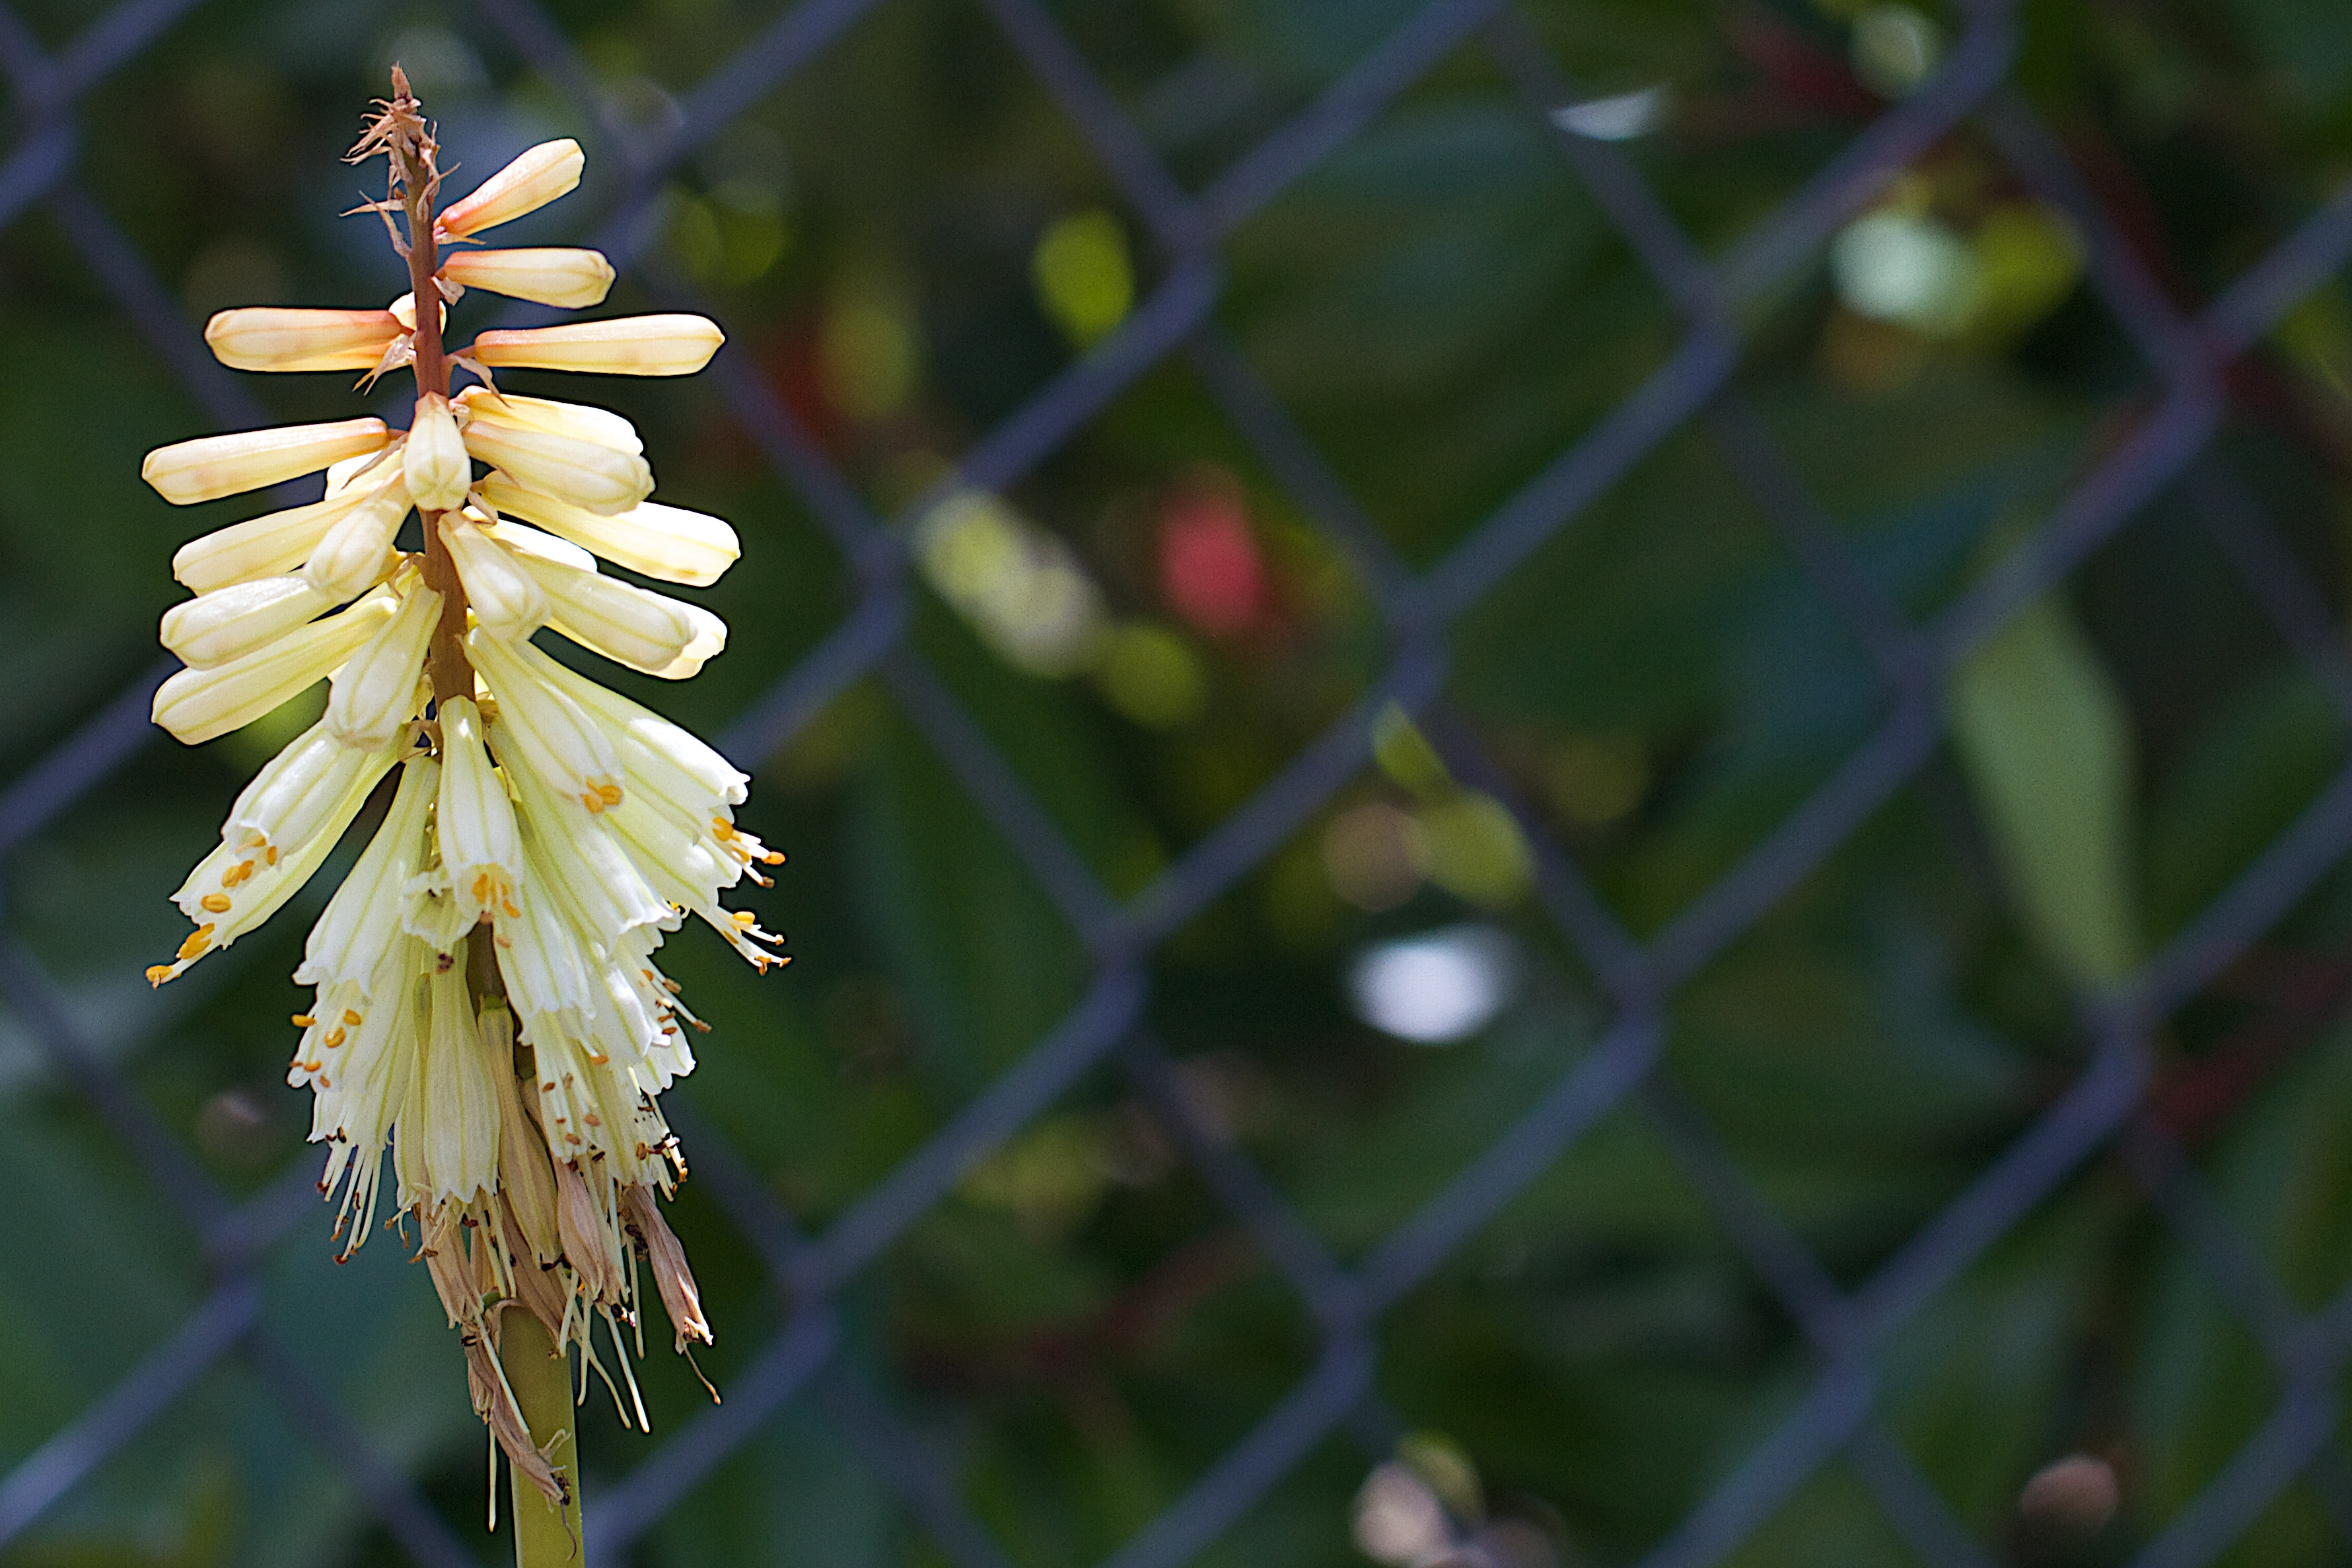
tree, nature, branch, blossom, plant, leaf, flower, green, produce, botany, flora, wildflower, close up, shrub, macro photography, flowering plant, grass family, plant stem, land plant